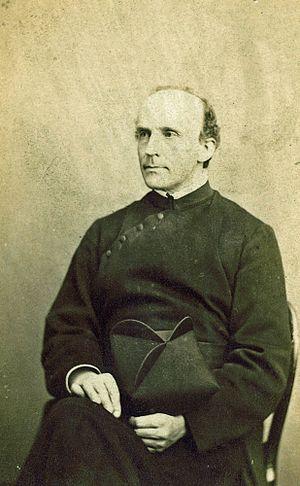
Le père Francis Baker, cofondateur des pères paulistes.
Francis Baker, né le 30 mars 1820 à Baltimore et mort le 4 avril 1865 à New York, est un prêtre épiscopalien américain converti au catholicisme. Devenu missionnaire et prêtre rédemptoriste, il cofonde l'institut des Pères paulistes auprès du père Isaac Hecker en 1858.